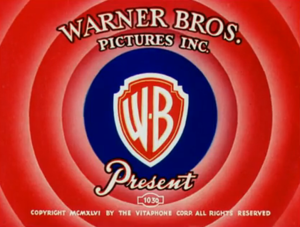
Looney Tunes est une série de dessins animés, diffusé depuis le 19 avril 1929 propriété de la Warner Bros.